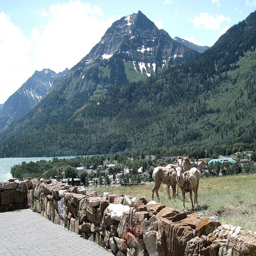
Animals in a rock walled pasture by a lake in the mountains.
A couple of animals that is standing in the grass.
A group of animals are standing in a grassy area.
A number of horses stand beside a small rock wall.
a couple of horses are standing by a wall